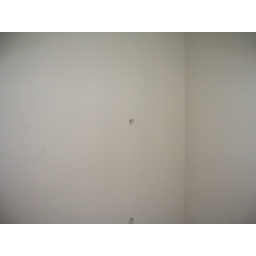
6 holes in the #2 bedroom from shelf tenant installed without permission, needs repair, texturing, and paint